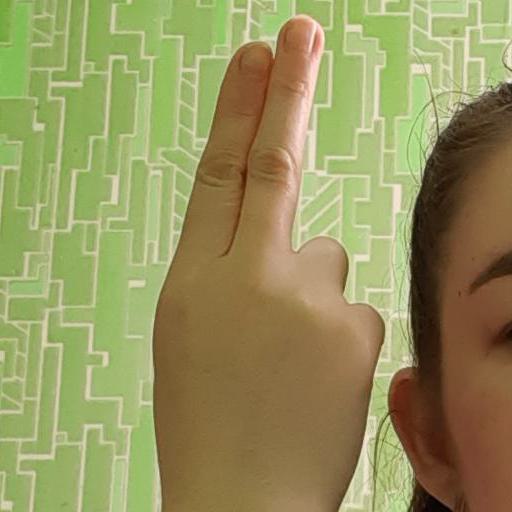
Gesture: two_up_inverted